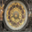
Label: clock